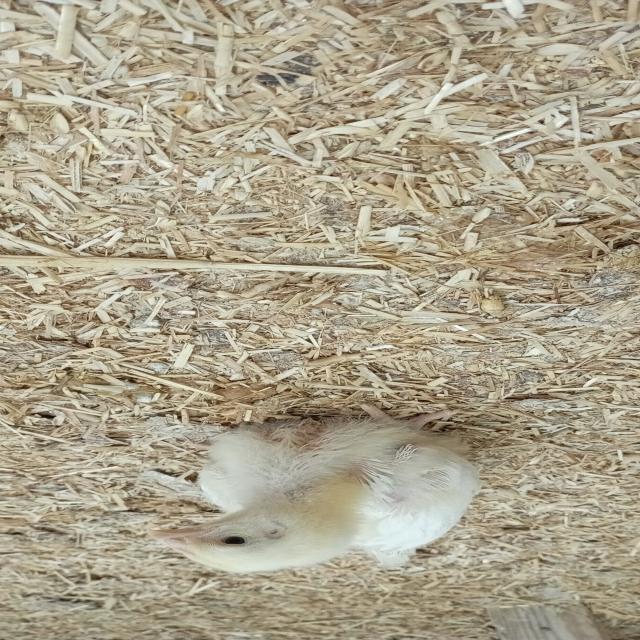
Weight: 323 g